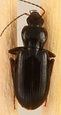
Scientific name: Calathus advena
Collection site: Rocky Mountains NEON (RMNP), plot RMNP_007